Military Logistics Academy

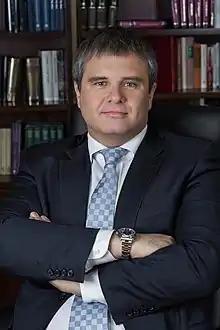
Roman Putin

Among the notable graduates are 15 people with the title of Hero of the Soviet Union and another 15 who are recipients of the Hero of Socialist Labor. Other graduates include: